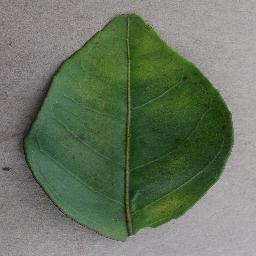
Label: Orange___Haunglongbing_(Citrus_greening)